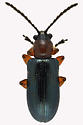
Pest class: cereal_leaf_beetle